Question: Please indicate a possible affordance area of the frisbee that can be used for catching
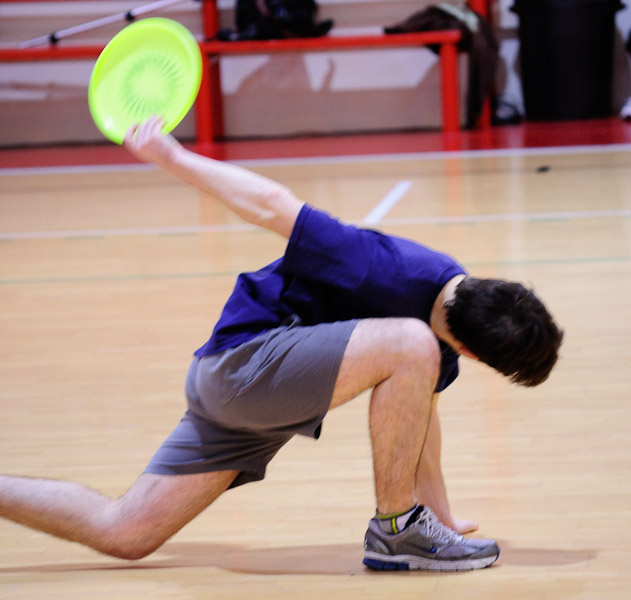
Answer: [90.5, 15.789, 202.154, 140.977]